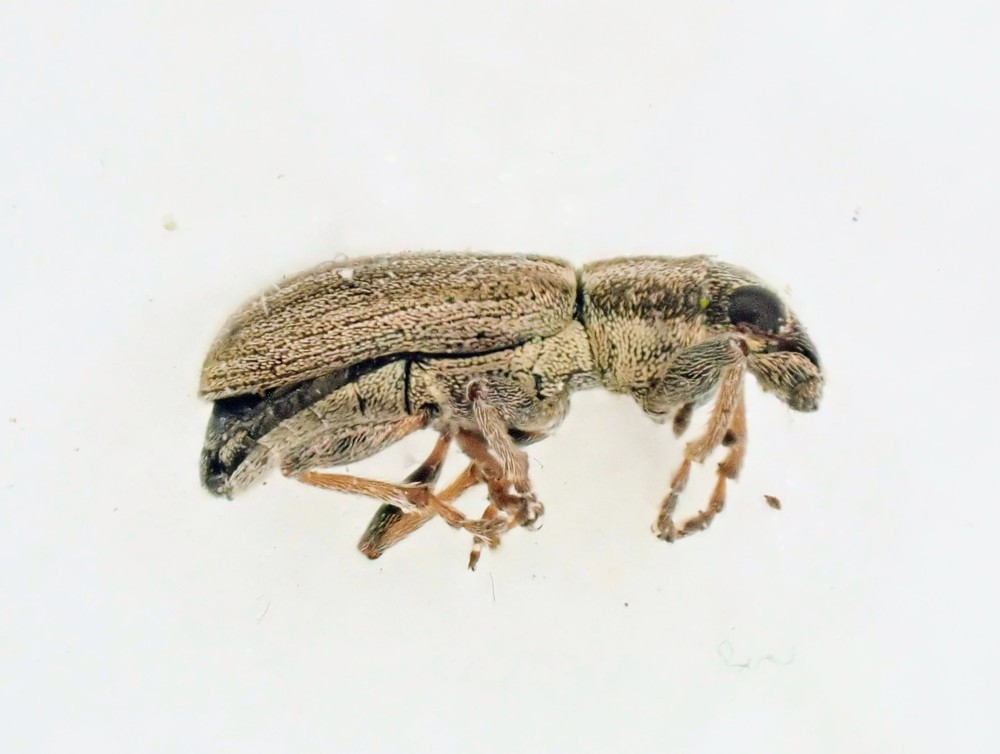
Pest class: pea_leaf_weevil